Bangladesh–Poland relations

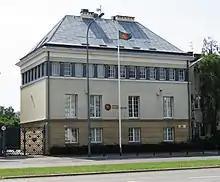
Embassy of Bangladesh in Warsaw

In 1986, former Deputy Foreign Minister of Poland paid an official visit to Dhaka. In 1987 the Foreign Minister of Bangladesh visited Poland. In 1988 former Foreign Minister of Bangladesh paid an official visit to Warsaw.